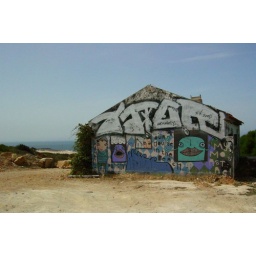
our house in the beach